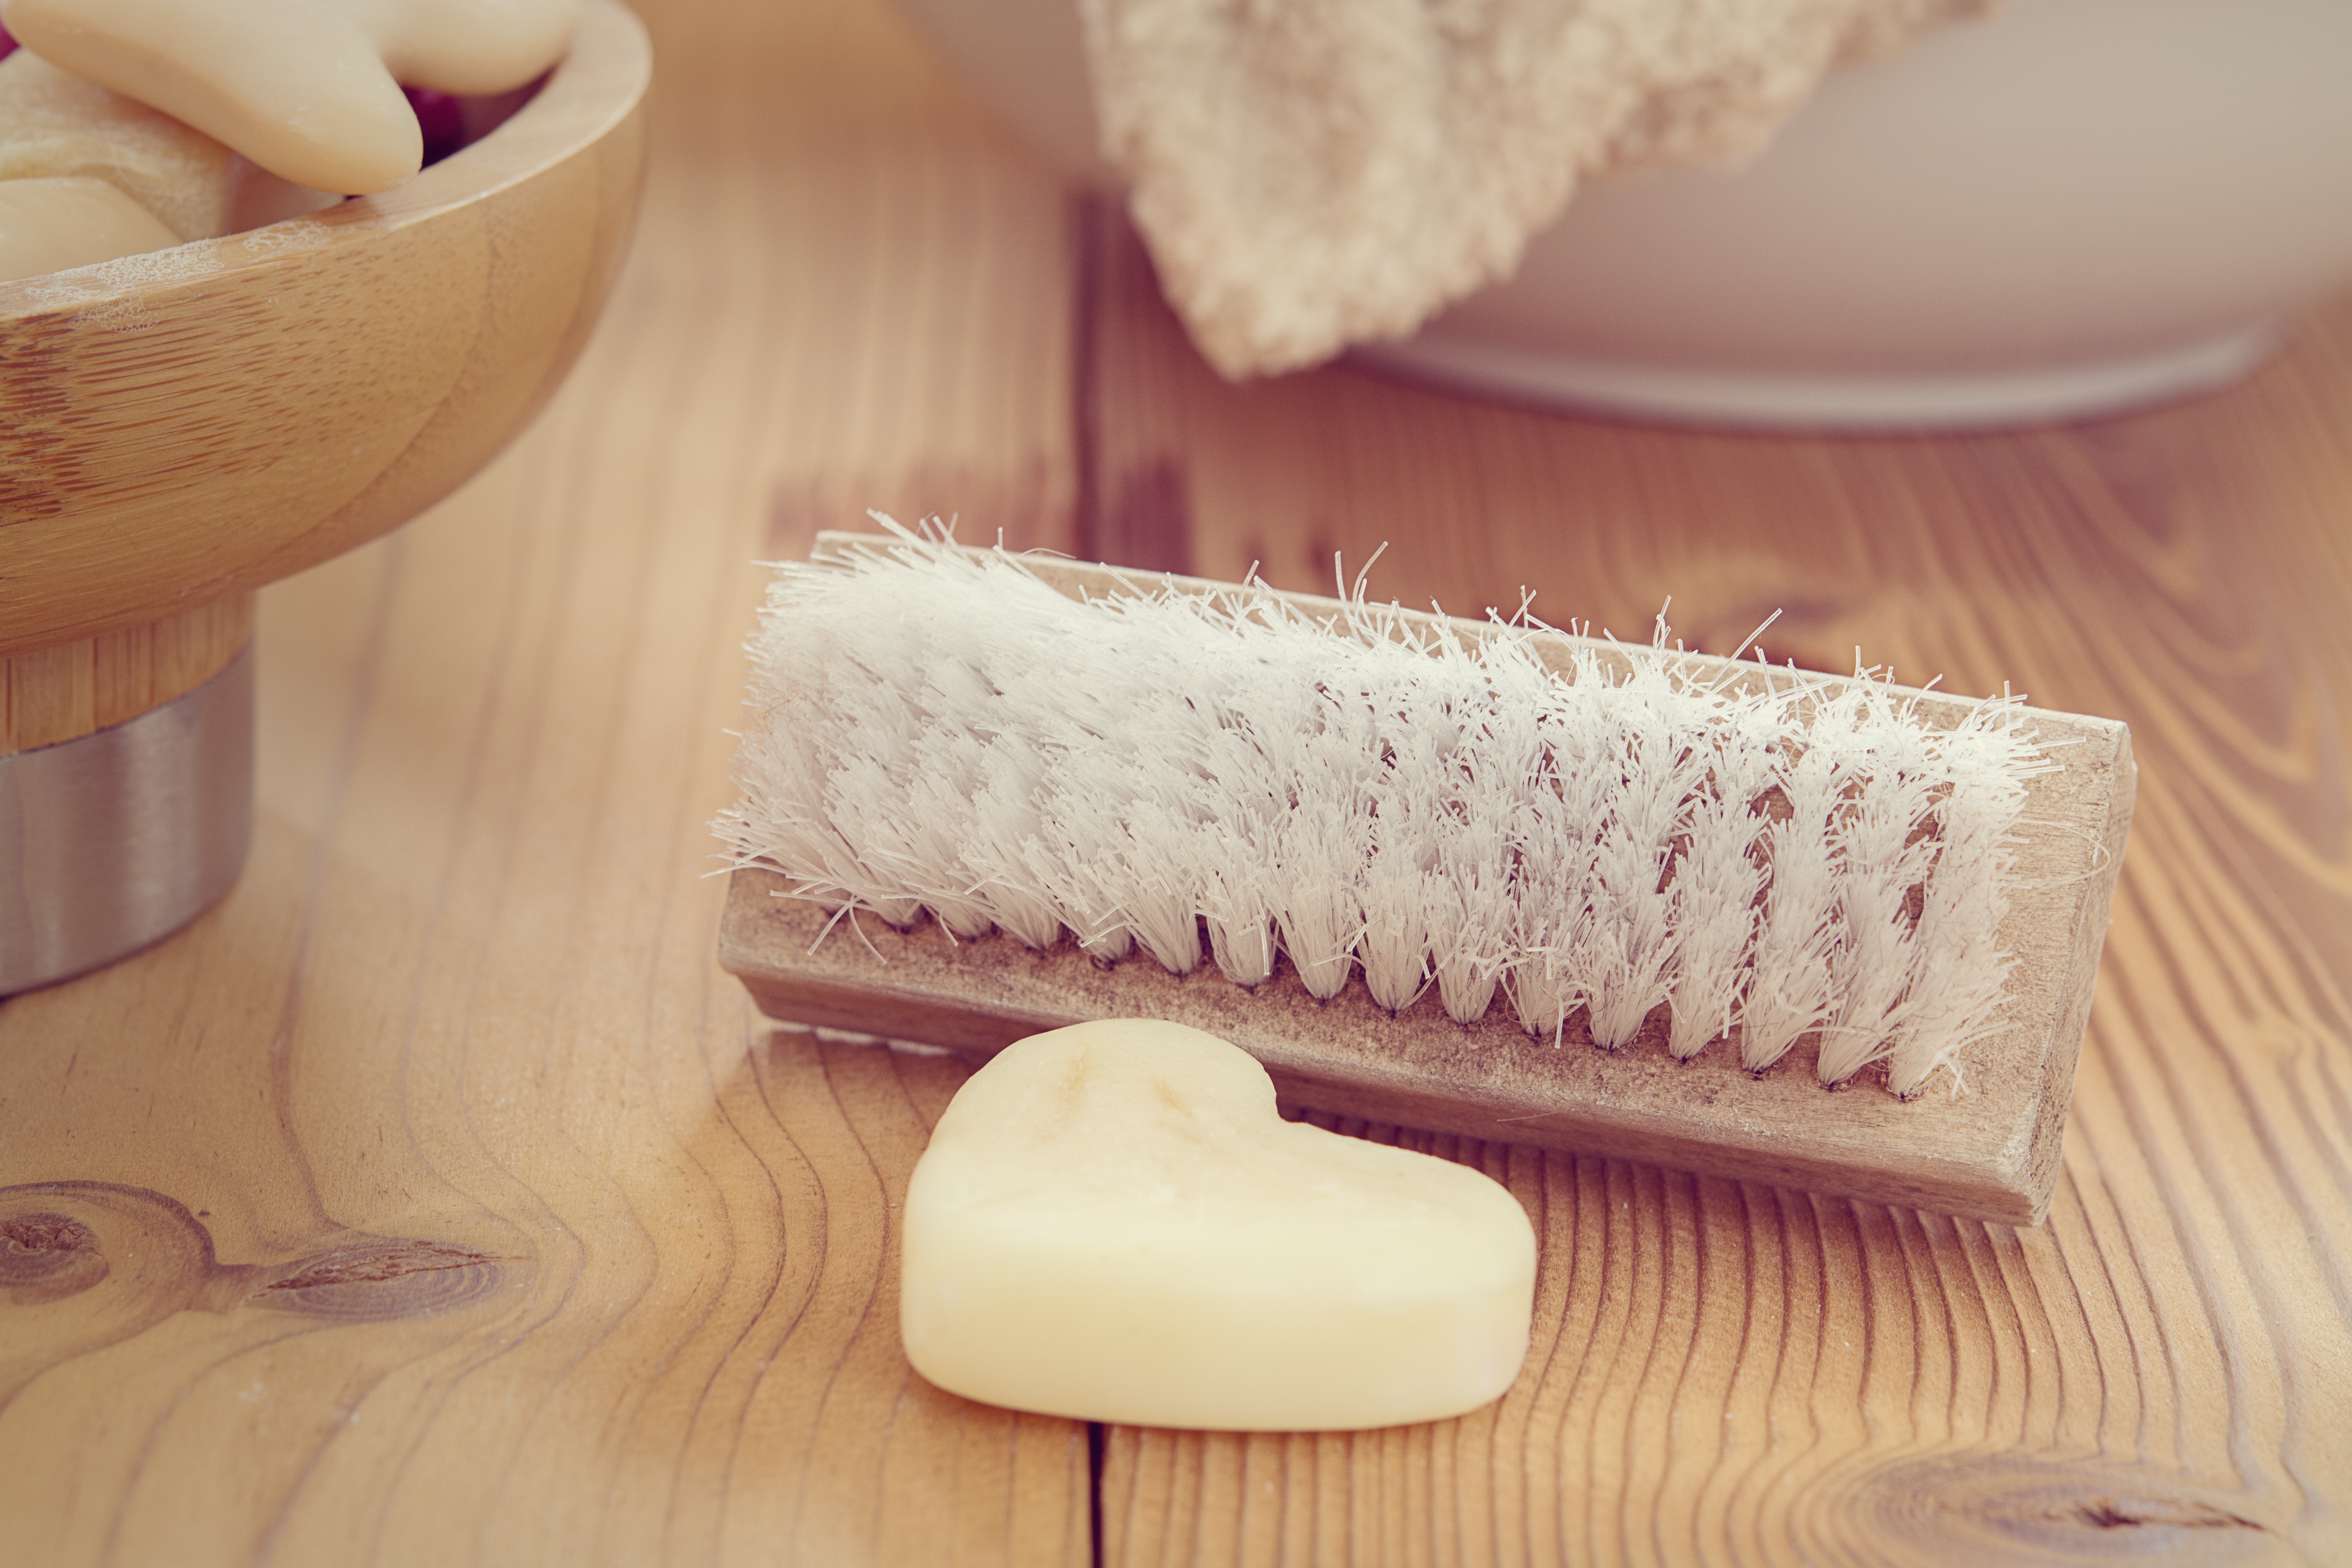
hand, wood, brush, food, wash, baking, close, icing, soap, skin, sweetness, flavor, wash brush